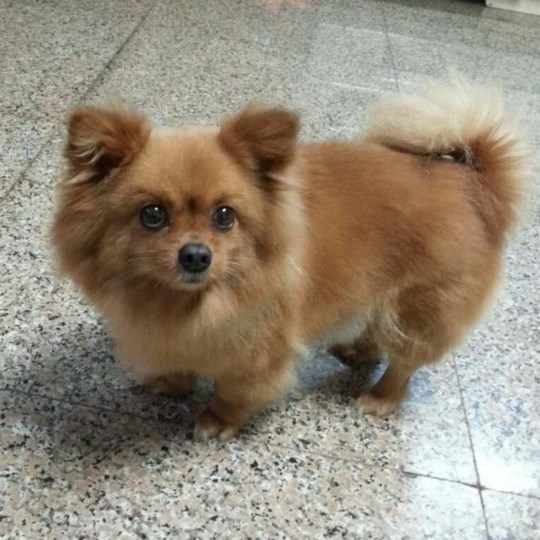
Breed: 1936-n000005-Pomeranian